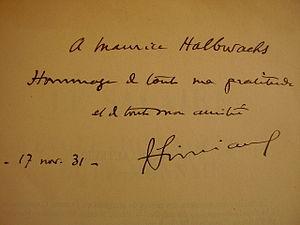
Envoi autographe de François Simiand à Maurice Halbwachs sur Le Salaire. L'évolution sociale et la monnaie, Paris, Alcan, 1932. Cet ouvrage, offert par la veuve de M.H. à la bibliothèque de sociologie du CNRS, est désormais conservé à la Bibliothèque de sciences humaines et sociales Paris Descartes-CNRS (UMS 3036) Italiano: Libro firmato da François Simiand e regalato a Maurice Halbwachs (Le Salaire. L'évolution sociale et la monnaie, Paris, Alcan, 1932). Questo libro è ormai conservato alla Biblioteca di scienze humane Paris Descartes/CNRS
François Joseph Charles Simiand, né le 18 avril 1873 à Gières et décédé le 13 avril 1935 à Saint-Raphaël, est un sociologue, historien et économiste français. Il est considéré comme l'un des fondateurs de l'école sociologique française.